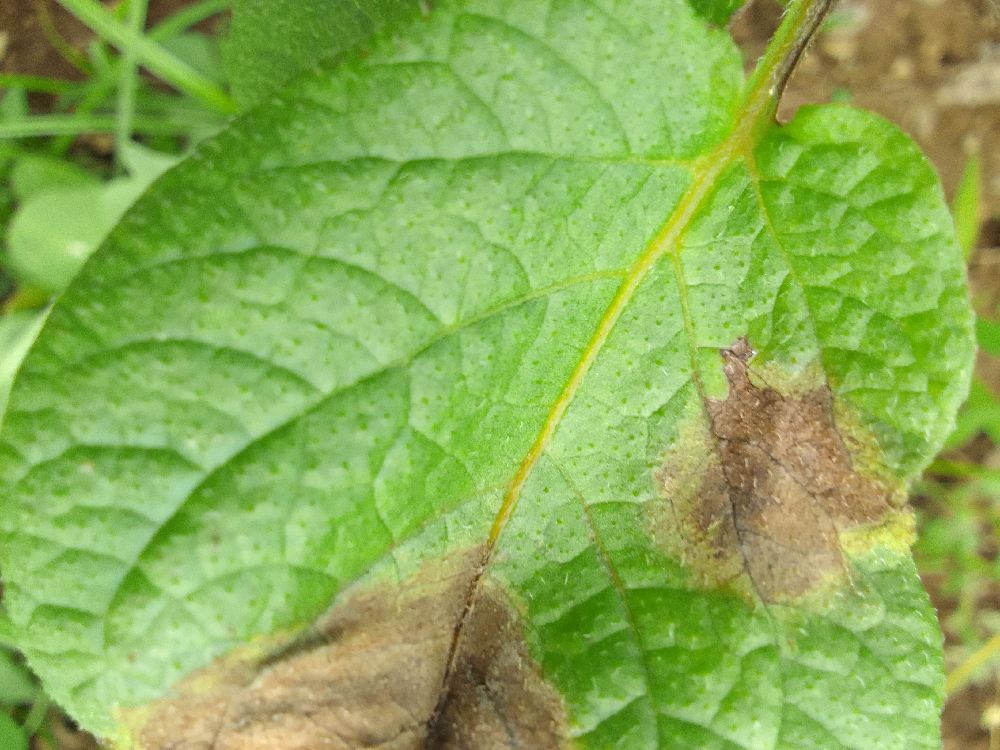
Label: Late blight